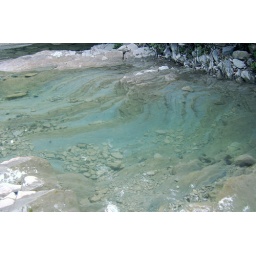
photography stone covered moss in wood at the beginning initially autumn near river